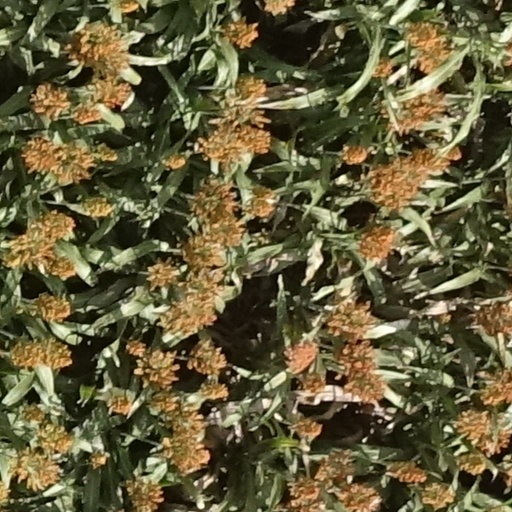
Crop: sorghum